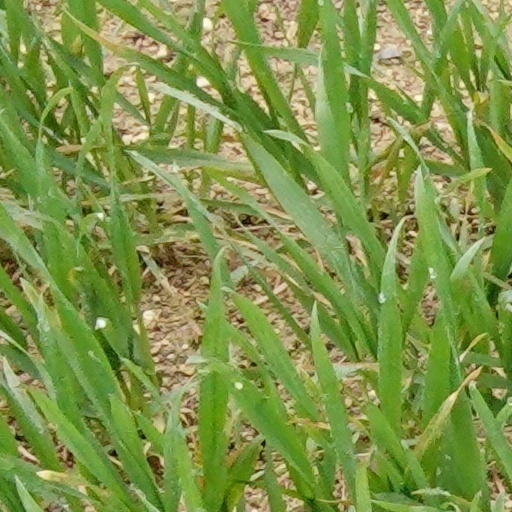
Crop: wheat